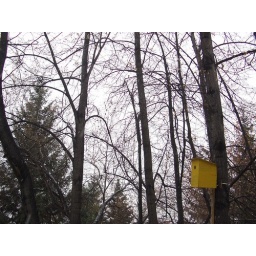
A bird box in a park in Novosibirsk, Siberia, Russia.